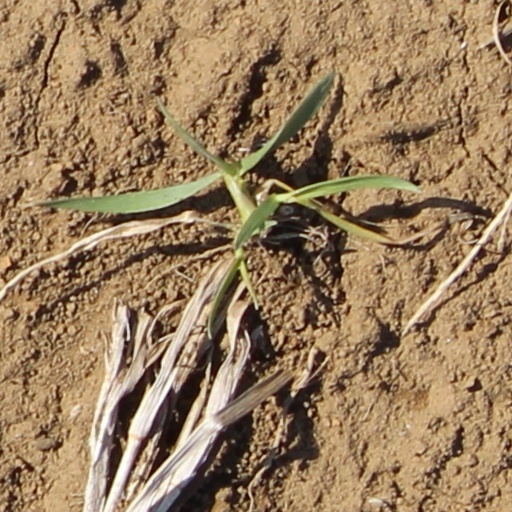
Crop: wheat